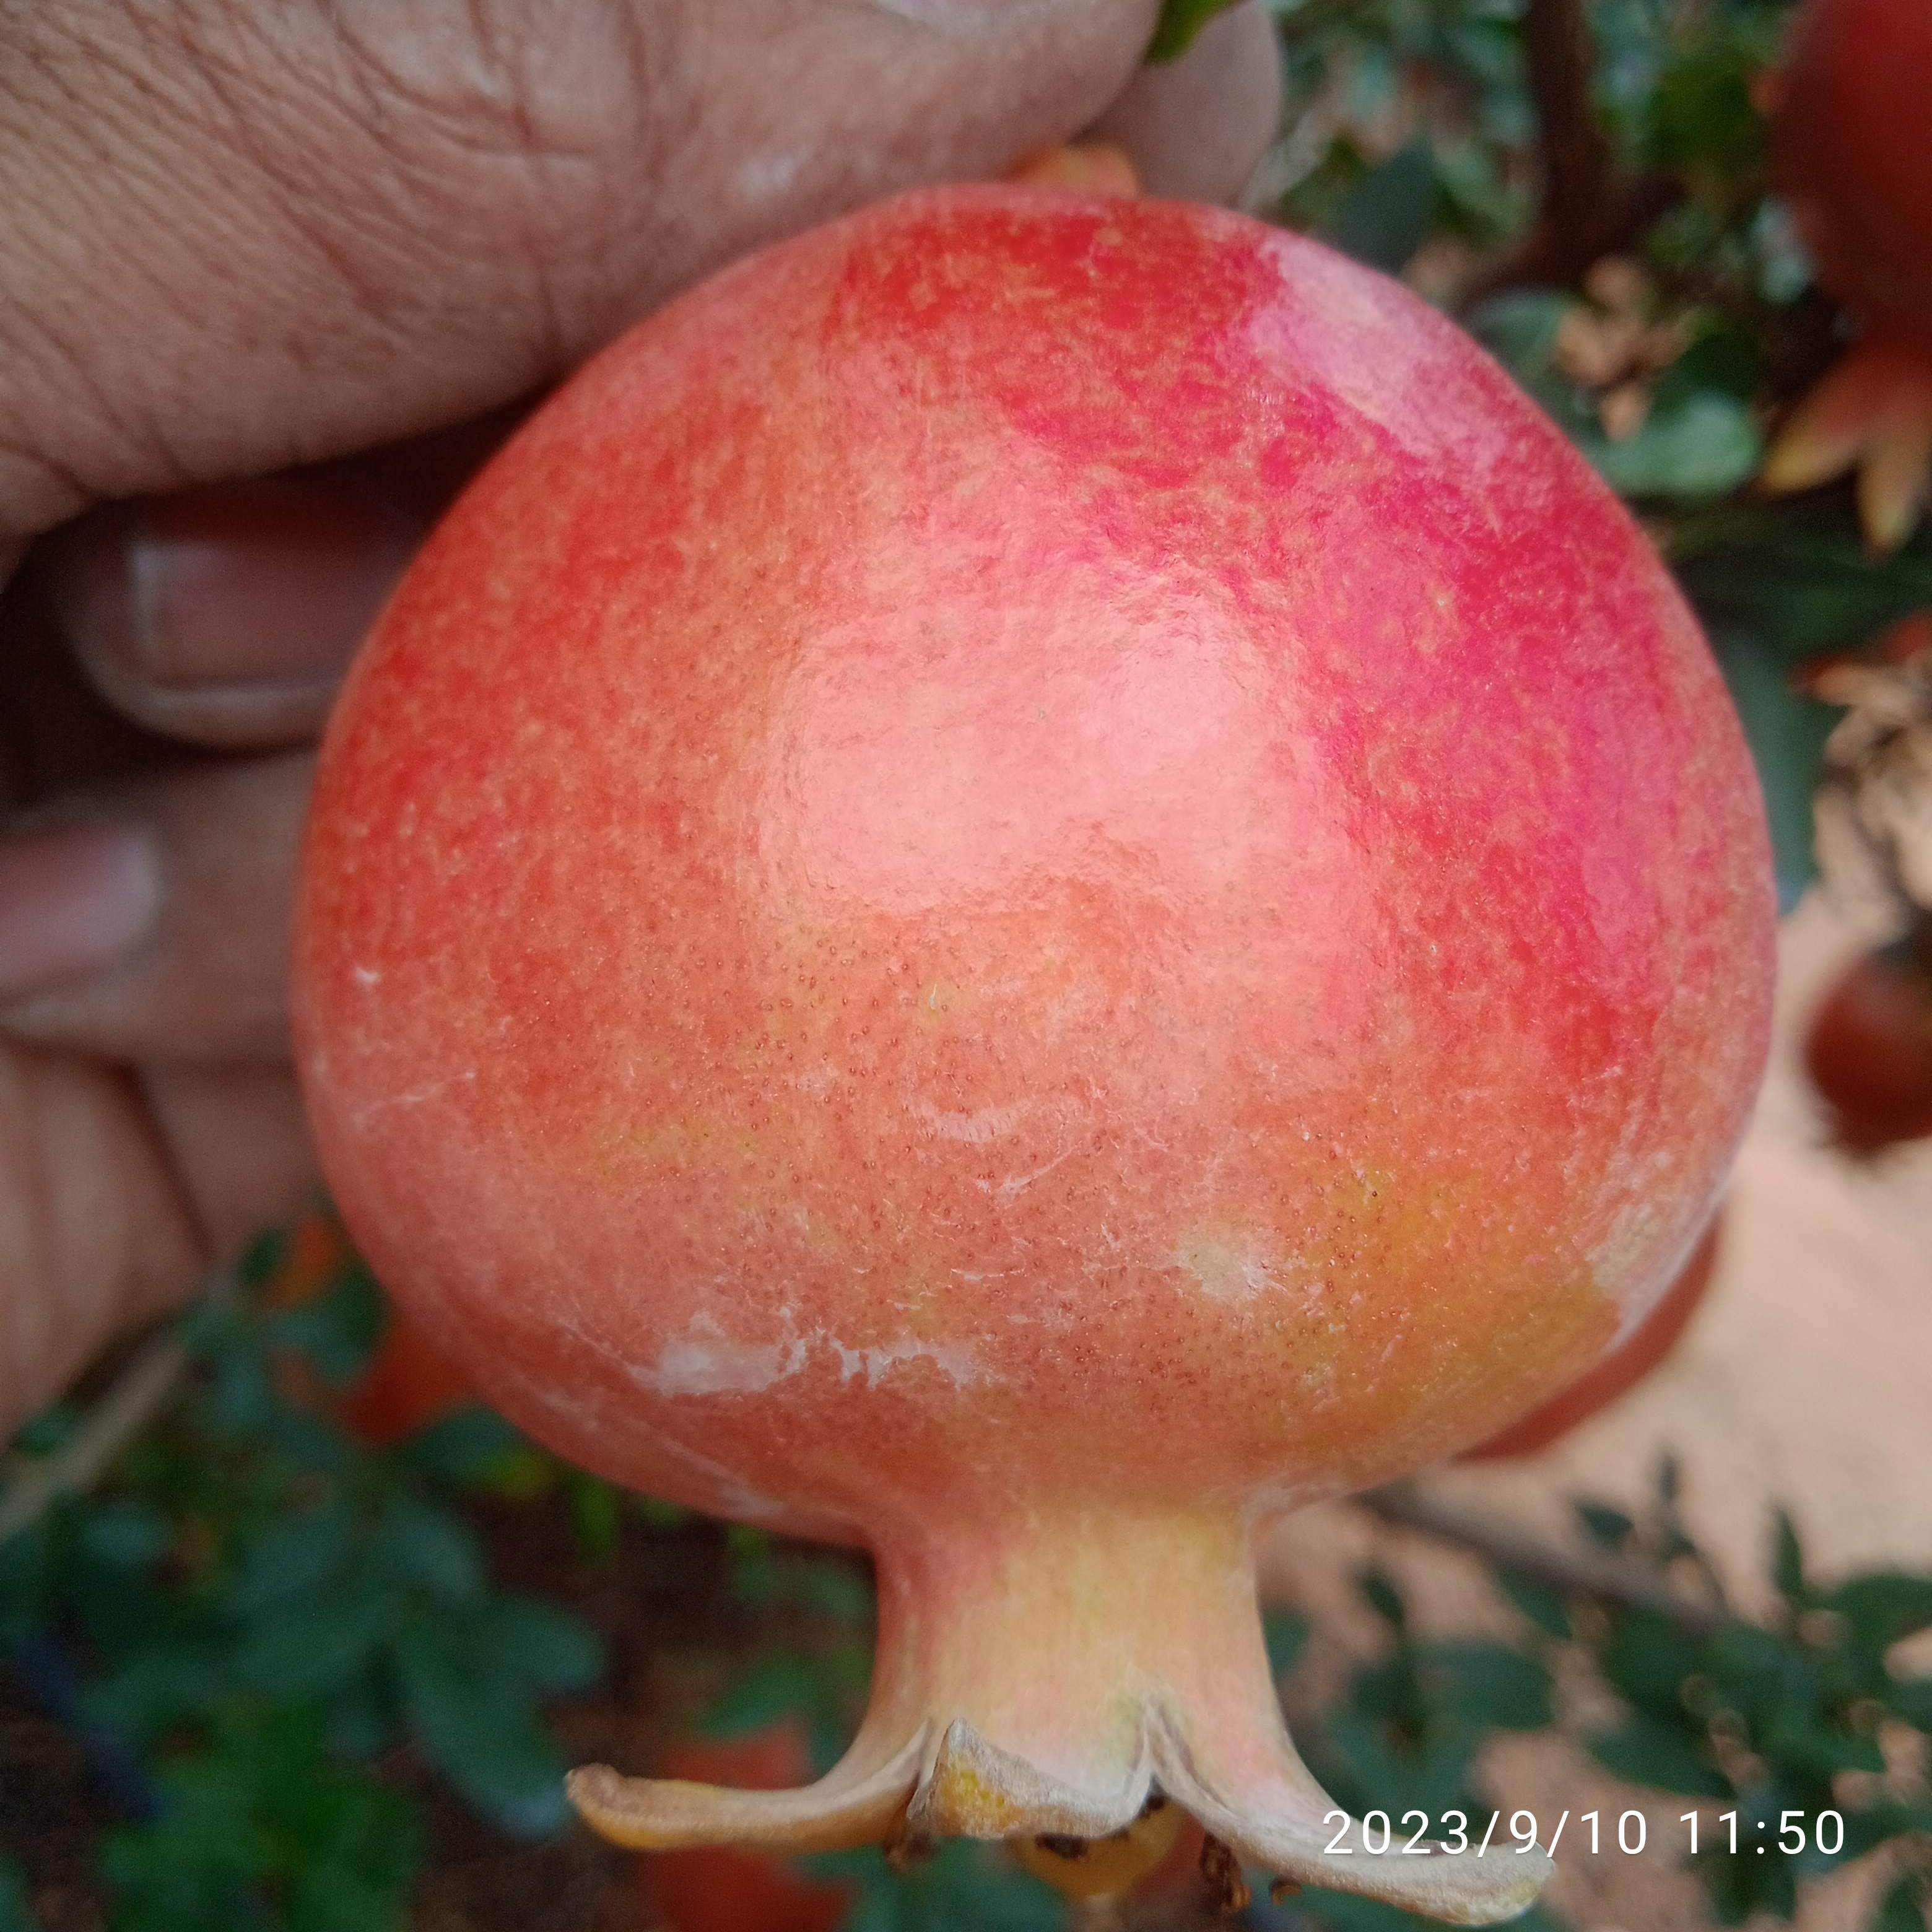
Label: Healthy